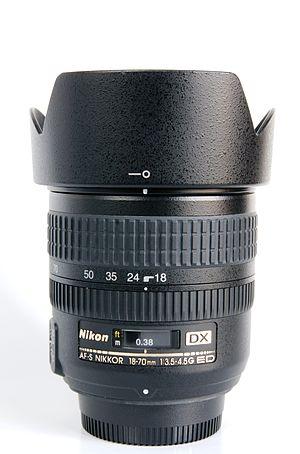
Zoom Nikkor AF-S DX 18-70 mm f3,5-4,5G ED-IF avec le pare-soleil HB-32.